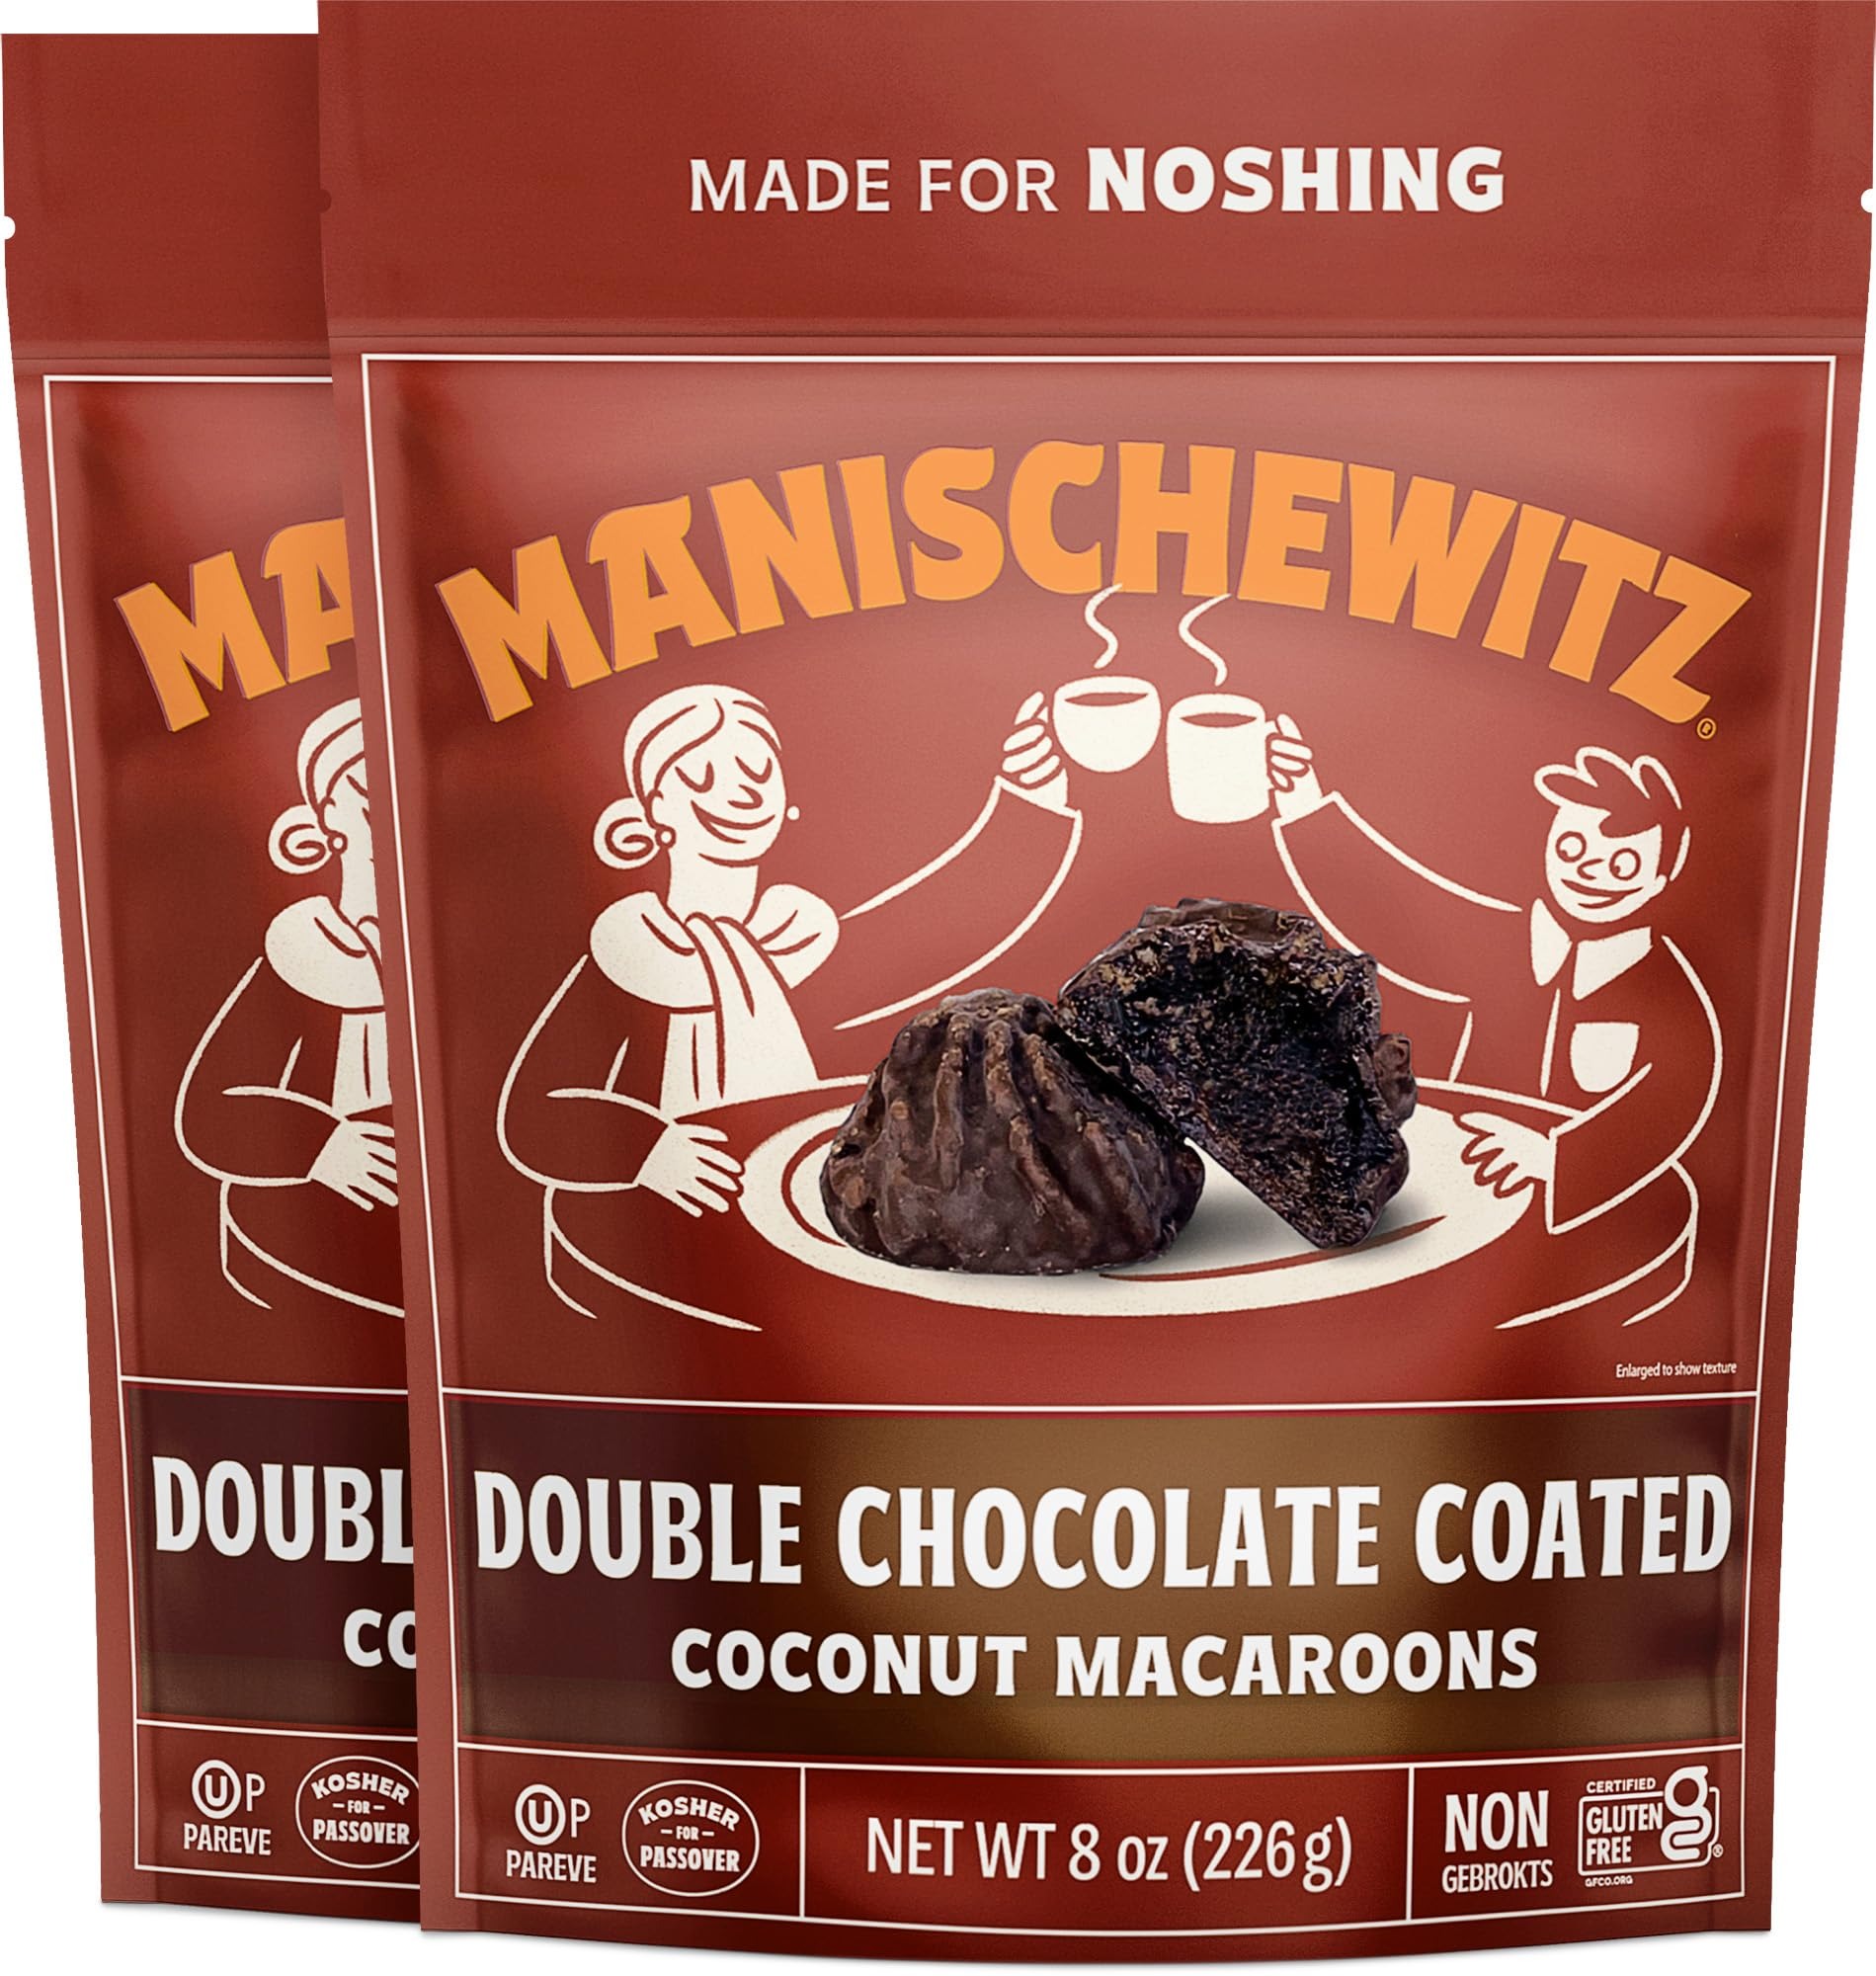
Item Name: Manishewitz, Double Chocolate Coated Coconut Macaroons 8oz (2 Pack) Resealable Bag, Dairy Free, Gluten Free, Kosher (including Passover)
Bullet Point 1: RICH & CHOCOLATY ! - Our ultimate macaroons taste moist and satisfying with a rich chocolate flavor!
Bullet Point 2: DOUBLE DIPPED! - We covered these macaroons with two layers of rich dark chocolate. Just one more reason to look forward to snack time!
Bullet Point 3: GREAT FOR GIFTING - Packed elegantly, making this the perfect gift for you friends and loved ones.
Bullet Point 4: CONVENIENT - Comes in a resealable bag to maintain freshness. This doesn't guarantee that you wont finish the bag with the first helping.
Bullet Point 5: CERTIFIED - Kosher for year round use including Passover
Product Description: SPOIL YOURSELF! Three time the decadence! Our ultimate macaroons taste moist and satisfying with a rich chocolate flavor! We cover ours with two layers of rich dark chocolate. Just one more reason to look forward to snack time!
Value: 16.0
Unit: Ounce

Price: 16